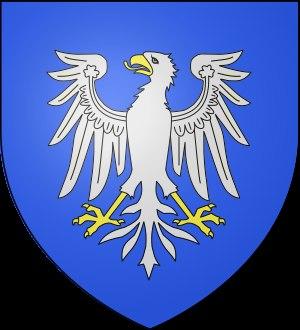
Vérone sous le régime communal est la période allant de la fin du IXᵉ au XIIIᵉ siècle, quand l’organisation politique de la ville lui permettait de facto d'être indépendante et de contrôler la campagne environnante.